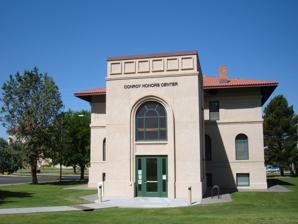
Building: William Conroy Honors Center
Country: United States of America
Year built: 1907
United States historic place Air Science U.S. National Register of Historic Places Photo of east entrance, added in 2001.  Notable arched entranceway is on front facade instead. Location Northeast corner of N. Horseshoe and Espina St., NMSU, Las Cruces, New Mexico Coordinates 32°17′00″N 106°45′19″W / 32.28333°N 106.75528°W / 32.28333; -106.75528 ( Air Science ) Area 0.2 acres (0.081 ha) Built 1907, 2001-2002 Architect Trost & Trost Architectural style Mission/spanish Revival, California Mission Revival MPS New Mexico Campus Buildings Built 1906--1937 TR NRHP reference No. 88001546 Added to NRHP May 16, 1989 The William Conroy Honors Center , at the New Mexico State University in Las Cruces, New Mexico is a historic building which is listed on the National Register of Historic Places .  It was built in 1907 as a Young Men's Christian Association building.  It was designed by architects Trost & Trost .  It was listed on the National Register of Historic Places in 1989 with the seemingly-odd name of Air Science ;  it then served as the Air Science building for NMSU. It is a three-story California Mission Revival -style masonry and stucco building with a French tile hipped roof .  It has an arched entryway.  It was built with a brick exterior but that was later plastered over.  It was used first as a YMCA , and later taken over by NMSU and used as its Air Science building. It is located on the northeast corner of N. Horseshoe and Espina St., on the NMSU campus. The building was retrofitted with an elevator in 2001–02, in an addition creating a new East entrance to the building. It is listed as Building #35 in NMSU's inventory of buildings, as the William B. Conroy Honors Center, abbreviated WCHC, at 2745 South Espina St.  The university also has an Air Test facility and a Wind Tunnel/Research building. References